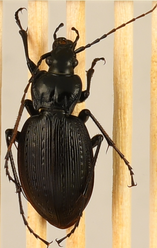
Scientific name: Carabus goryi
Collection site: Mountain Lake Biological Station NEON (MLBS), plot MLBS_010